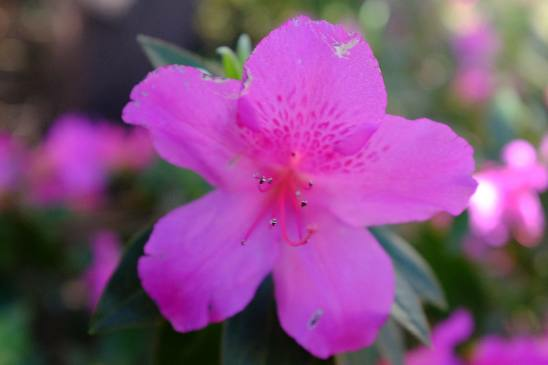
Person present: No